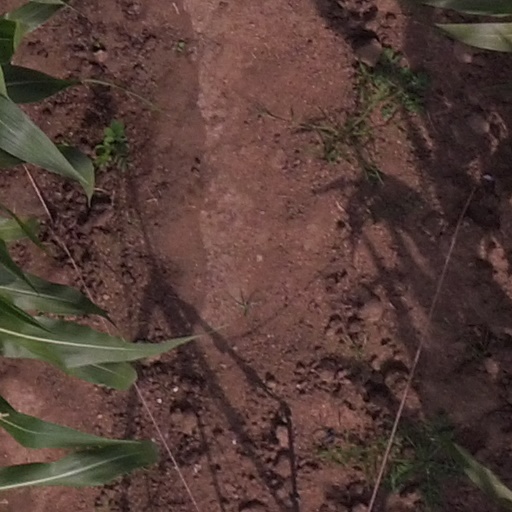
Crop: maize; corn